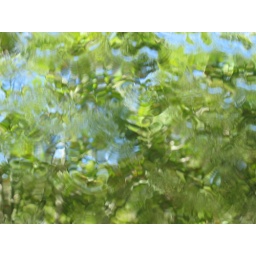
Looking out of the National Gallery of Victoria (NGV) in Melbourne, through the wall of water into the sunshine.